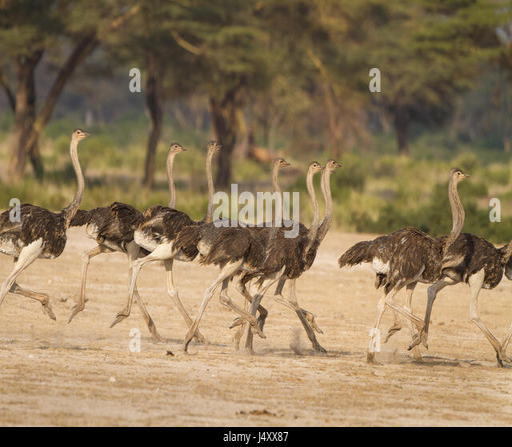
flock of ostrich run together fleeing a predator